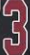
Number: 3